Damuqiao Road station

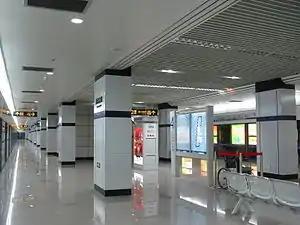

Damuqiao Road is an interchange station between Line 4 and Line 12 of the Shanghai Metro. This station was one of 16 that opened in the third section from ( to ) of Line 12 on 19 December 2015. Between 31 December 2005 and 29 December 2007, this station served as the western terminus of Line 4 before the remaining section of the loop between here and Lancun Road opened on 29 December 2007.